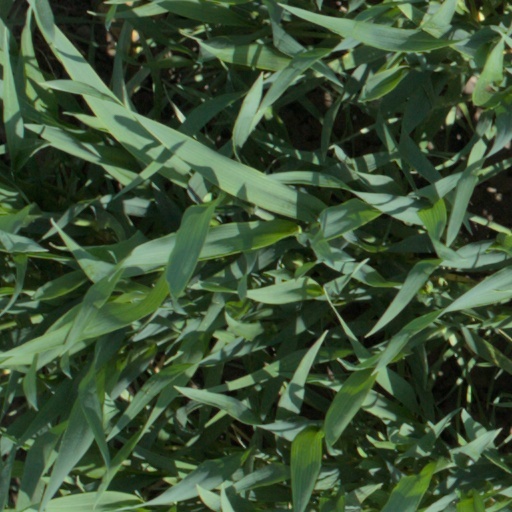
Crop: wheat